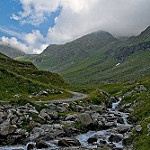
Scene: Outdoor